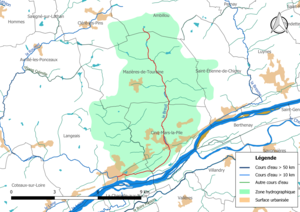
Carte du cours d'eau «
Le Breuil est un cours d'eau français qui coule dans le département d'Indre-et-Loire. C'est un affluent de la Roumer en rive gauche, donc un sous-affluent de la Loire.